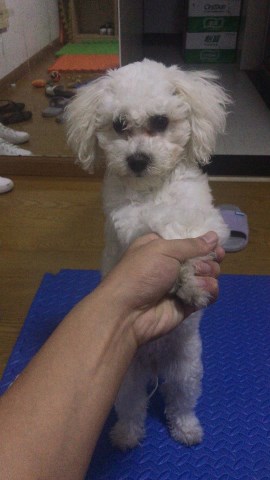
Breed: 3083-n000117-Bichon_Frise